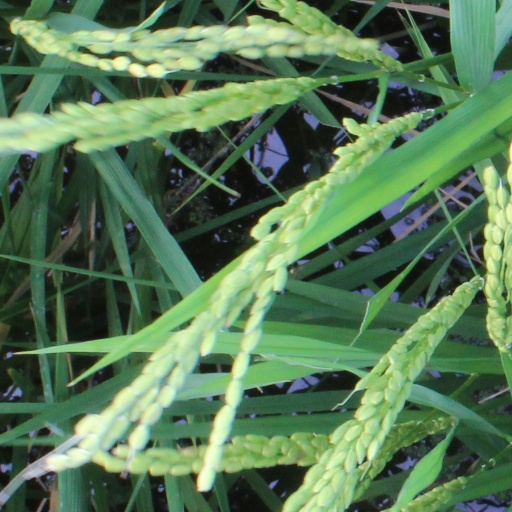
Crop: rice